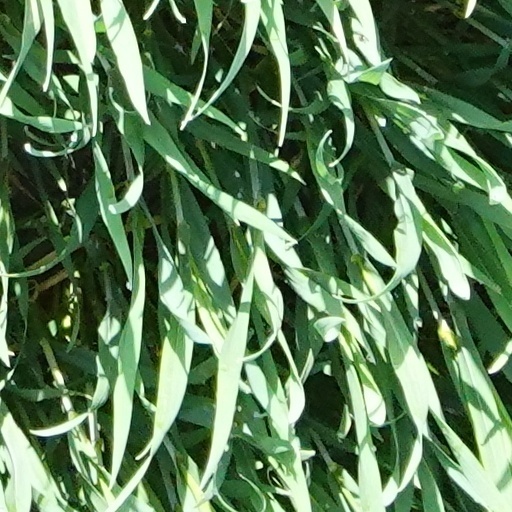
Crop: wheat